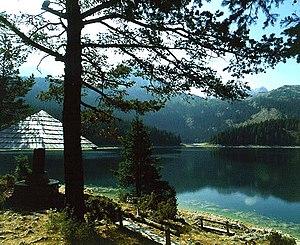
Le Biogradska Gora est un parc national situé dans une région montagneuse du centre du Monténégro. Il s'agit du plus petit des cinq parcs nationaux du pays. Dans le passé, la forêt était connue sous le nom de Branik Kralja Nikole. Biogradska Gora est proclamé parc national en 1952.
Le lac de Biograd est un lac glaciaire localisé sur le territoire de la municipalité de Kolašin au nord-est du Monténégro. Situé sur la montagne Bjelasica, il est au centre du parc national de Biogradska gora.
Le Monténégro est un pays des Balkans, en Europe du Sud, bordé par la mer Adriatique et frontalier de la Croatie, de la Bosnie-Herzégovine, de la Serbie, du Kosovo et de l'Albanie. La capitale est Podgorica, l'ancienne capitale royale est Cetinje qui détient également le titre de « capitale du trône ». Le Monténégro a déposé sa candidature d'adhésion à l'Union européenne en 2008.